Masterpiece (novel)

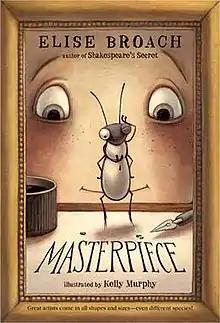
Paperback Cover

Masterpiece is a 2008 novel written by Elise Broach, illustrated by Kelly Murphy, and published by Christy Ottaviano Books. It won a 2008 "Publishers Weekly" Best Book of the Year in Children’s Fiction, the 2009 E.B. White Read Aloud Award, a 2009 ALA Notable Children's Book, and is a New York Times Best Seller.